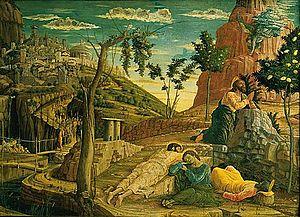
Le Christ au jardin des Oliviers par Andrea Mantegna. Exposé au musée des Beaux-Arts de Tours.
L'Agonie dans le Jardin des Oliviers, ou plus simplement Agonie dans le Jardin ou même Prière dans le Jardin ou encore Le Christ au Jardin des Oliviers, est un épisode de la vie du Christ, un événement de sa Passion placé immédiatement après l'Entrée dans Jérusalem puis la Cène et avant son arrestation dans le même jardin à la suite de sa dénonciation par Judas. Il en suivra sa crucifixion.